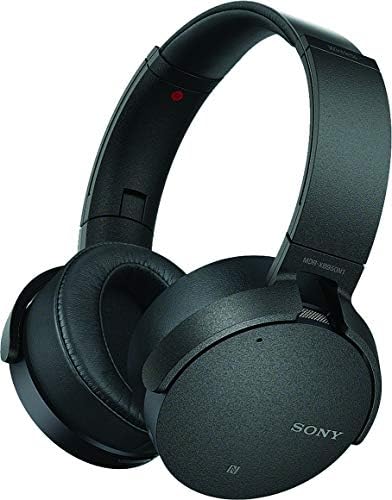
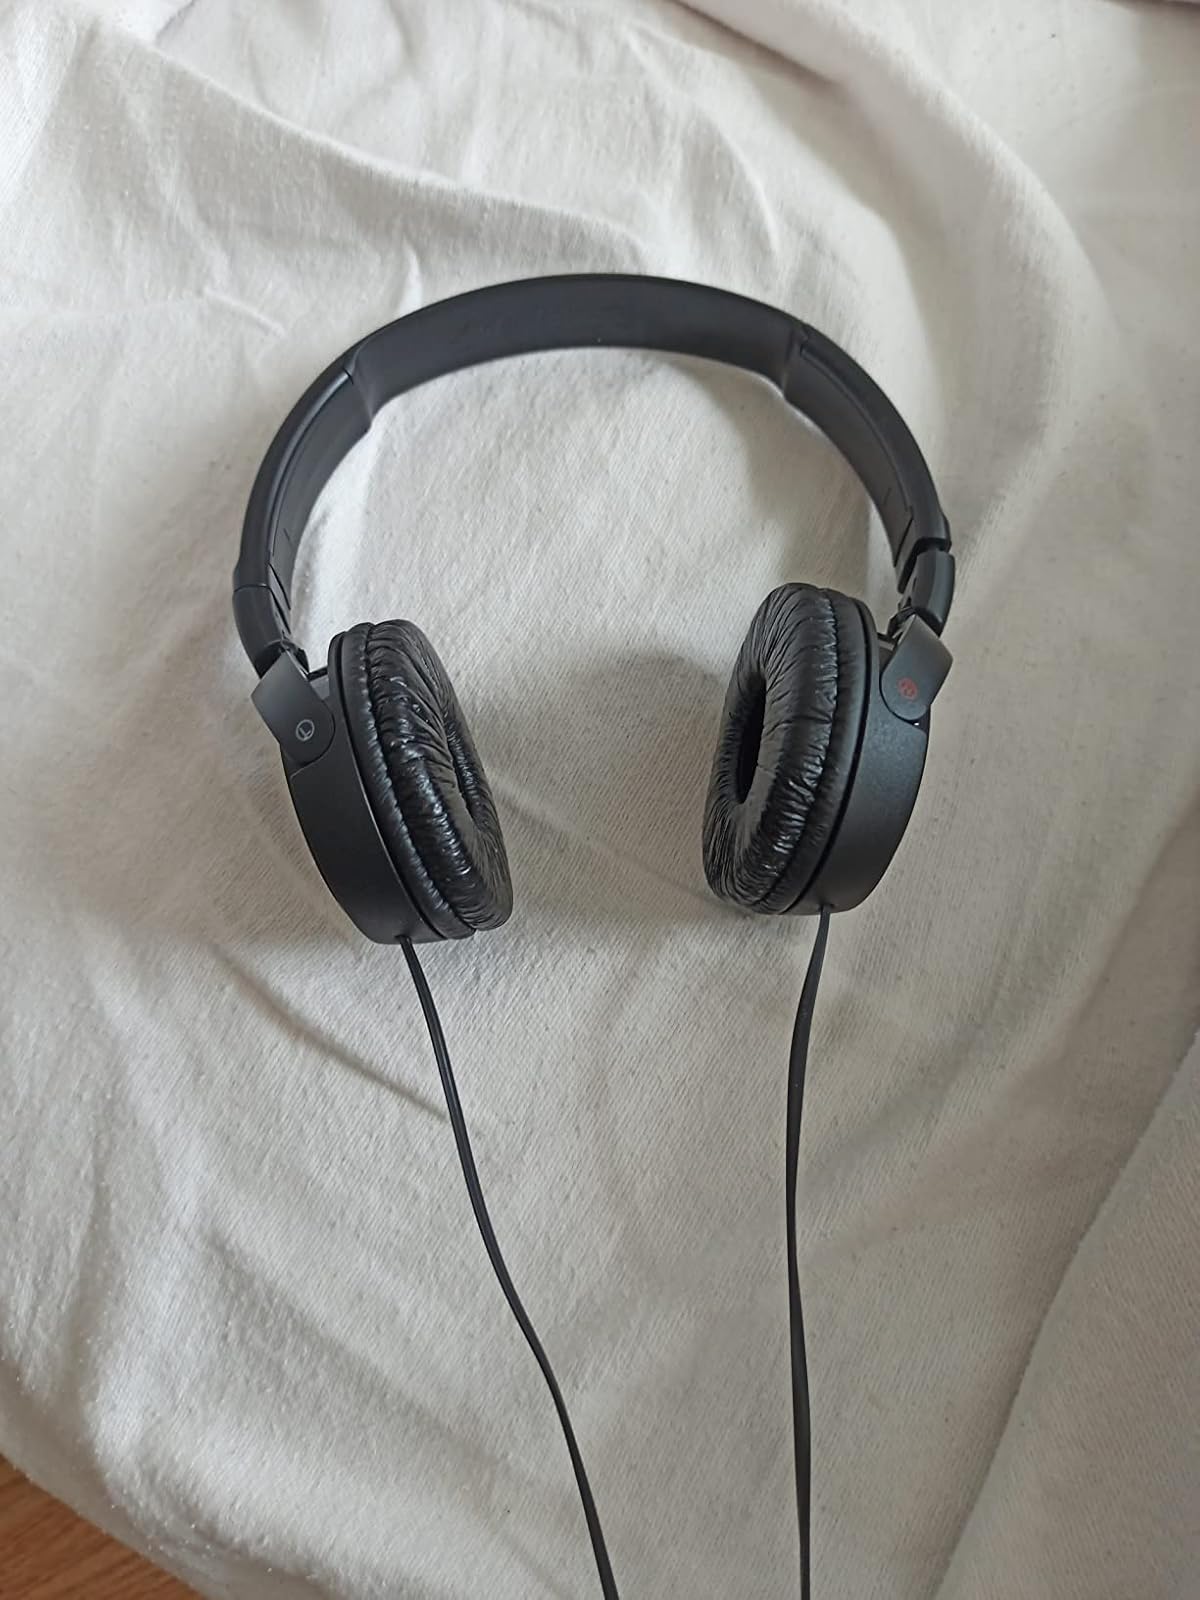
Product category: headphones
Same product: no